Ghoonghat

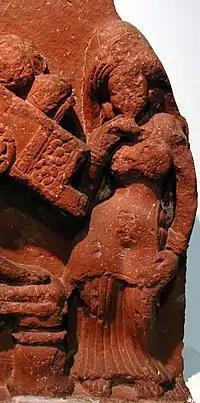
Gupta-period depiction of women in veiling, 320 CE–550 CE, Uttar Pradesh, India.

The "ghoongat", "ghunghat" or "ghunghta" veil evolved from ancient "Avagunthana" in (Sanskrit: अवगुण्ठन) "veil", "hiding" and "cloak". Early Sanskrit literature has a wide vocabulary of terms for the veils used by women, such as "avagunthana" meaning cloak-veil, "uttariya" meaning shoulder-veil, and "sirovas-tra" meaning head-veil.